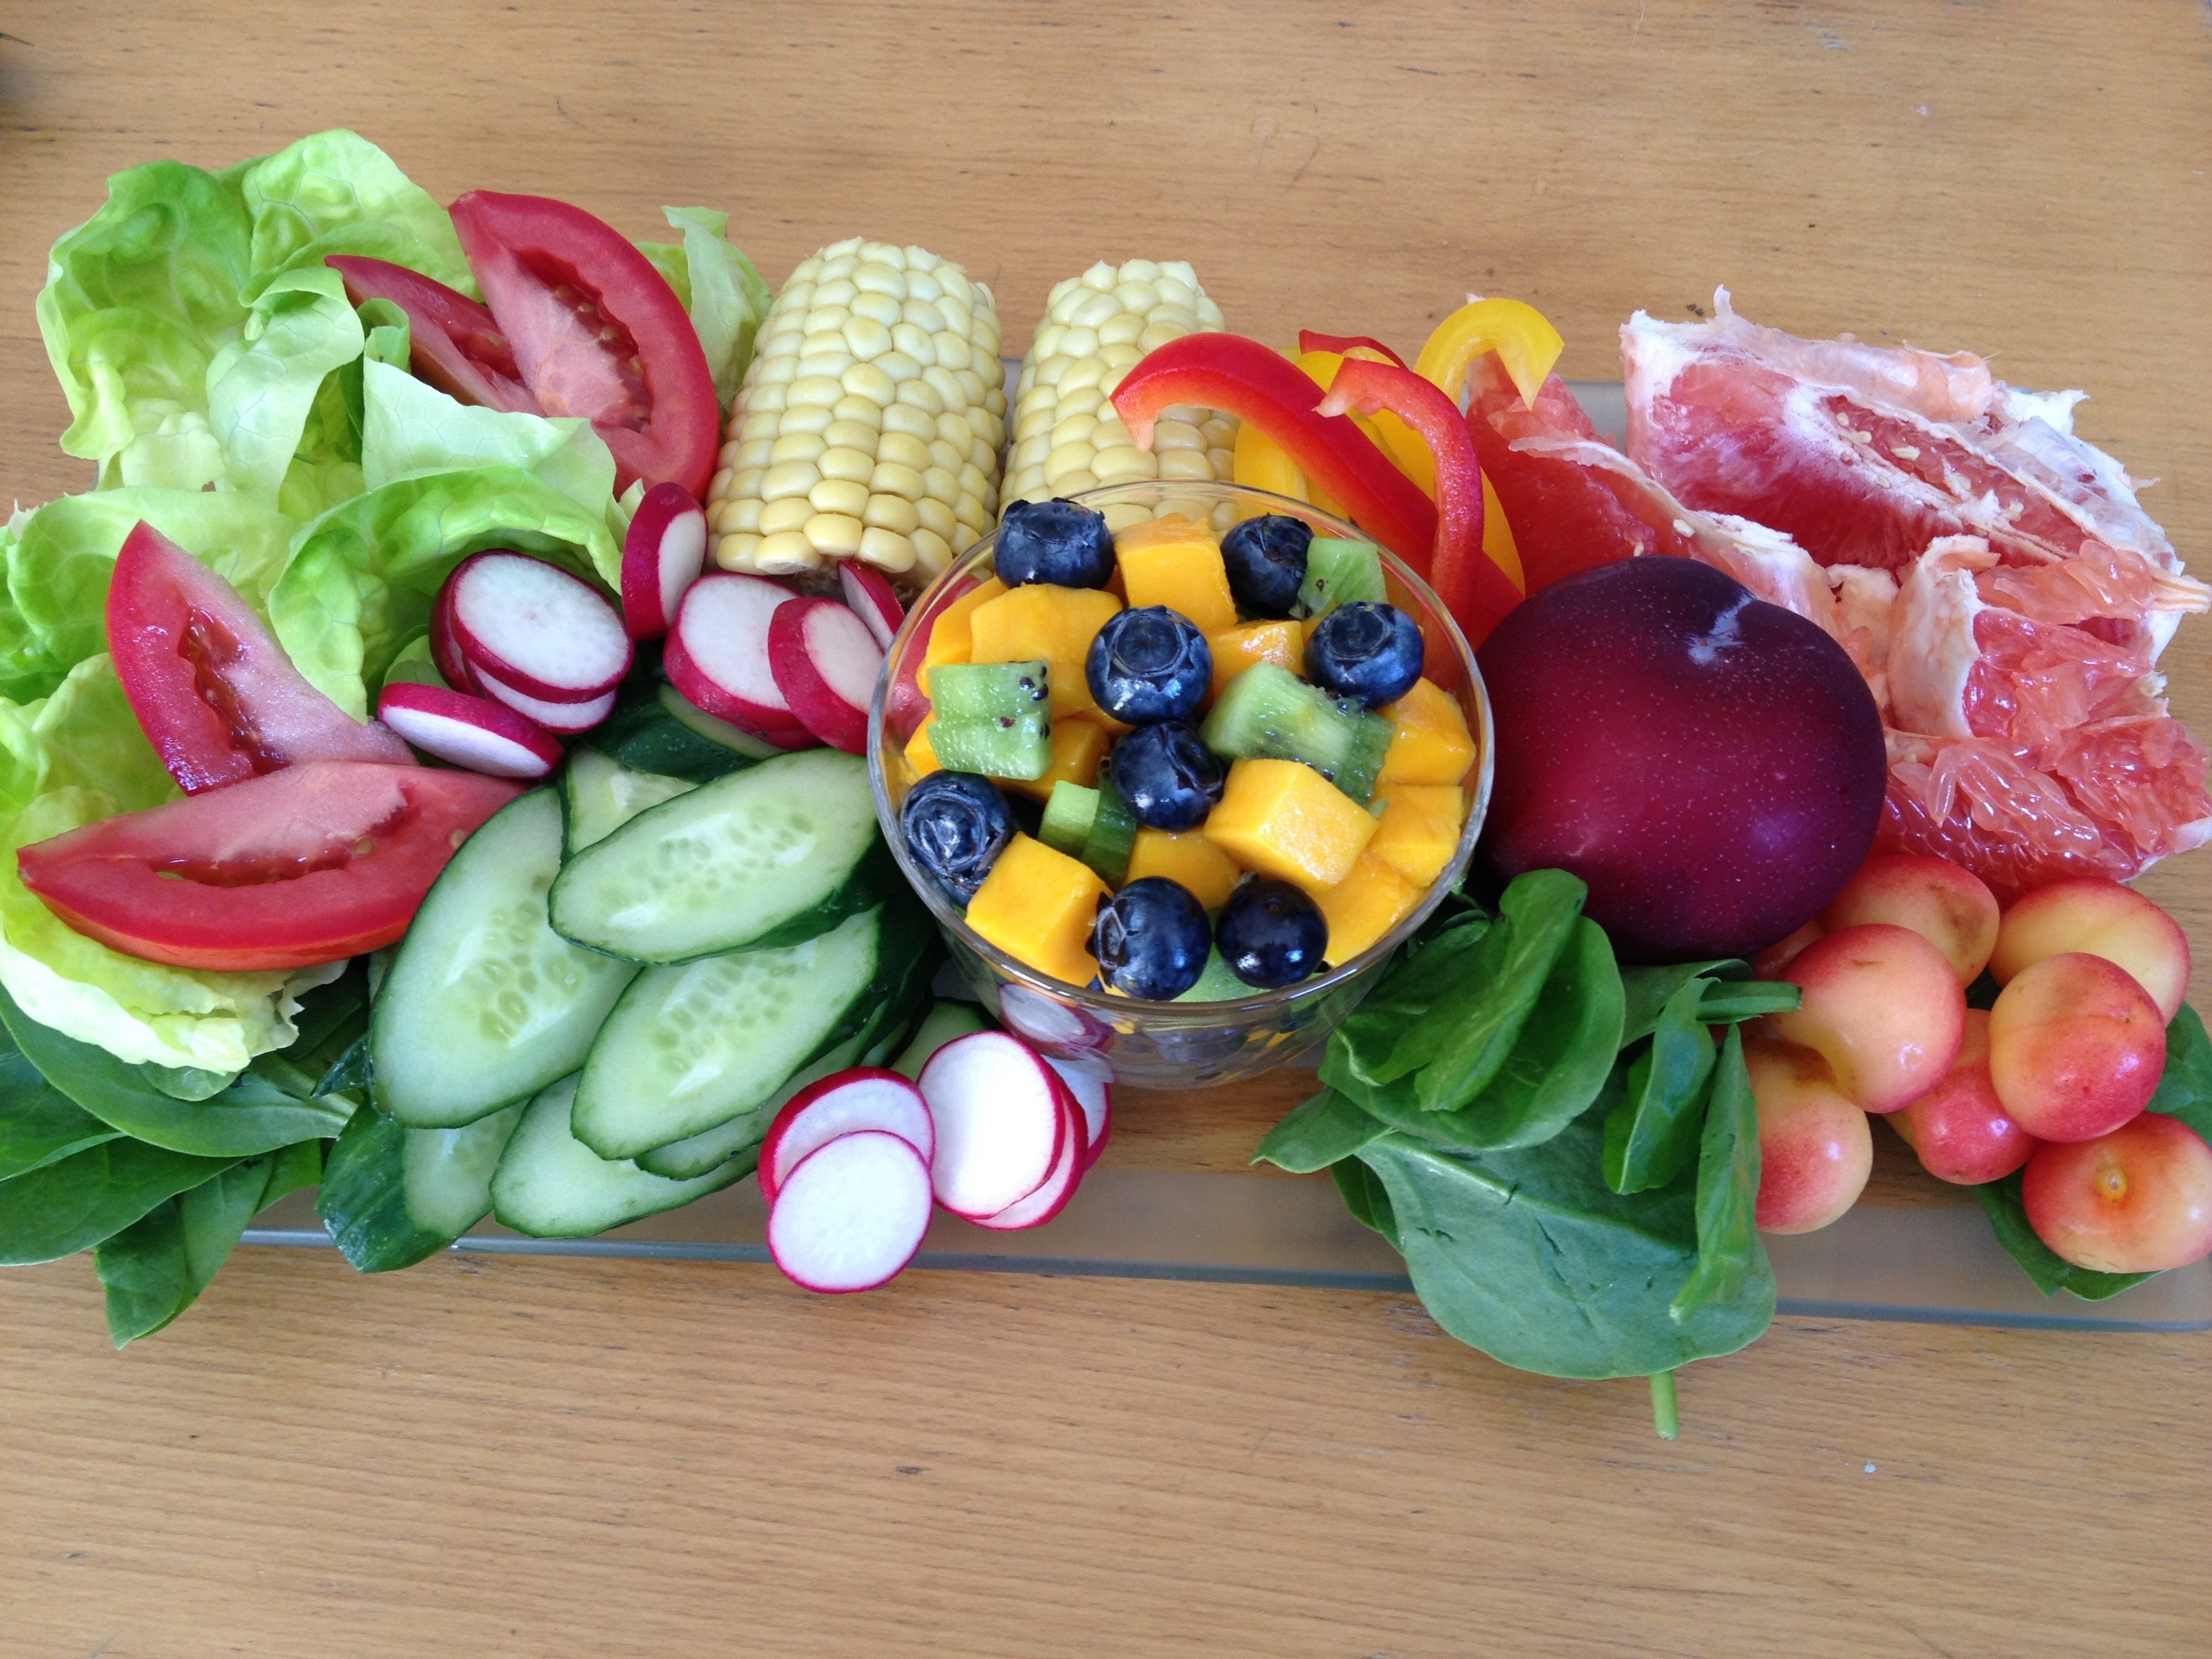
dish, meal, food, salad, produce, vegetable, corn, blueberry, fresh, healthy, lunch, cuisine, lettuce, tomato, grapefruit, radish, plum, nutrition, peppers, cucumber, spinach, veggie, cherries, greens, vegetable fruit, eat right